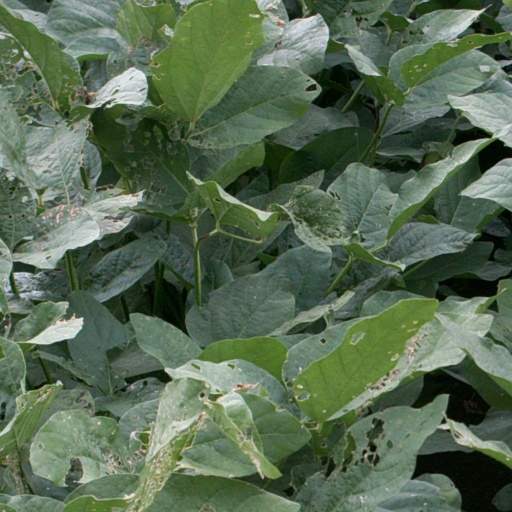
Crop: soybean